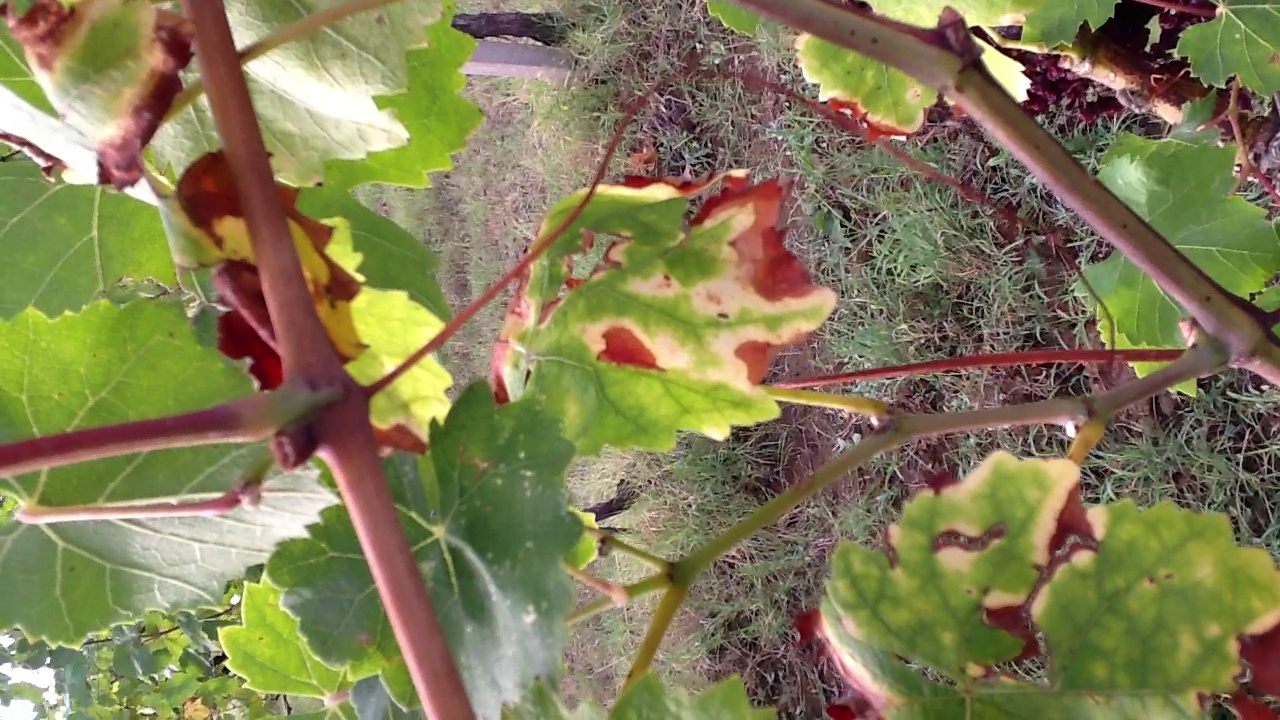
Label: esca